Filipe da Silva

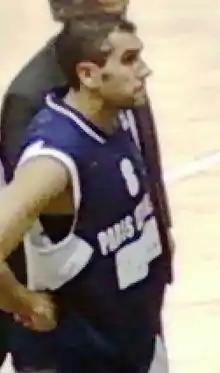
da Silva in 2011

Filipe da Silva (born 30 November 1979 in Guimarães) is a Portuguese-French professional basketball coach and former player.